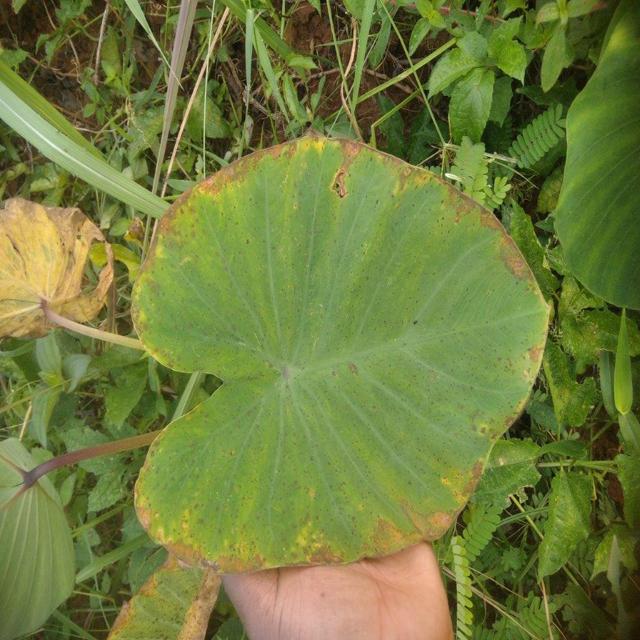
Label: Mid_Blight